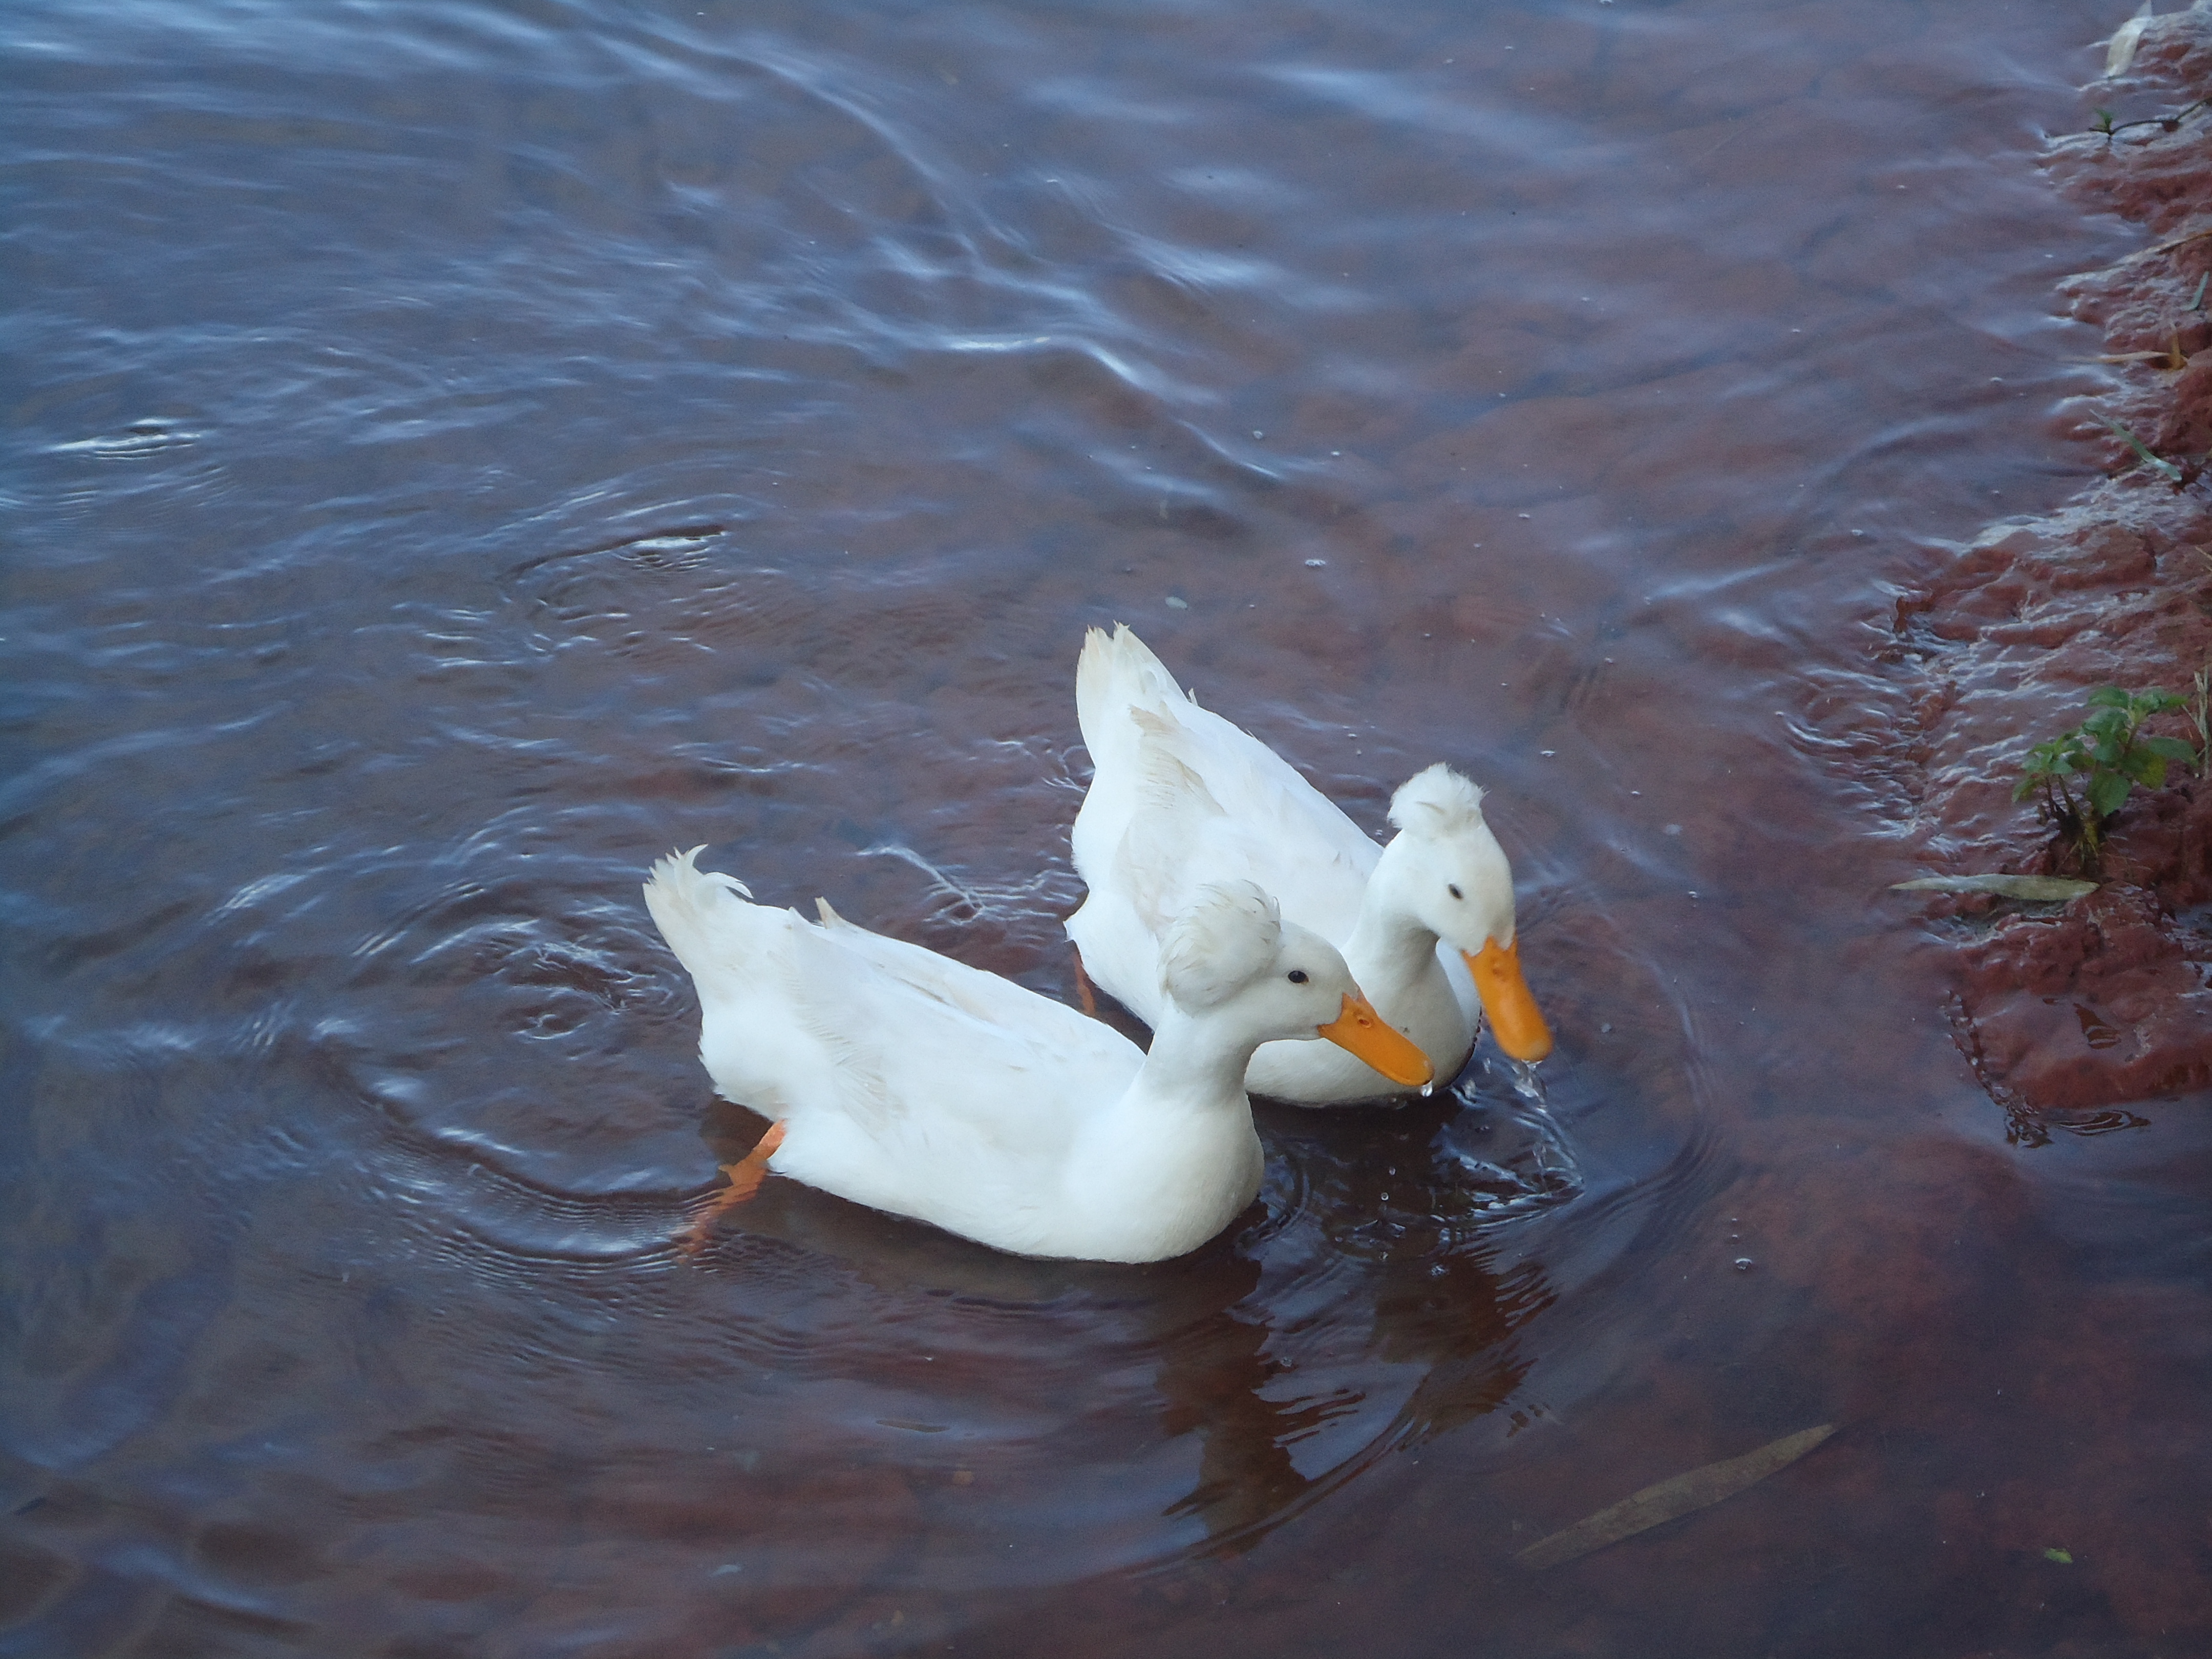
ducks, bird, duck, water, water bird, ducks geese and swans, beak, fauna, waterfowl, pond, reflection, goose, swan, wildlife, seabird, seaduck, mallard